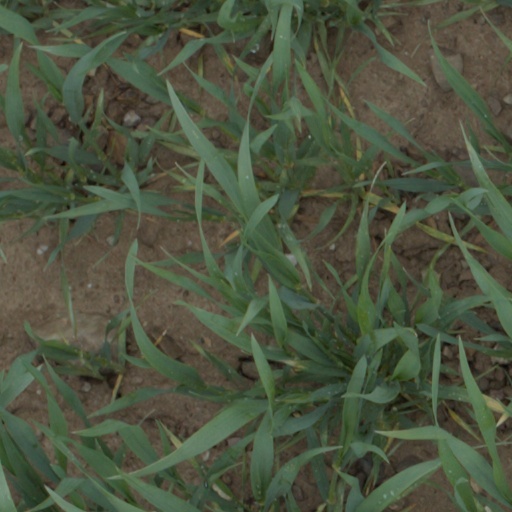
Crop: wheat